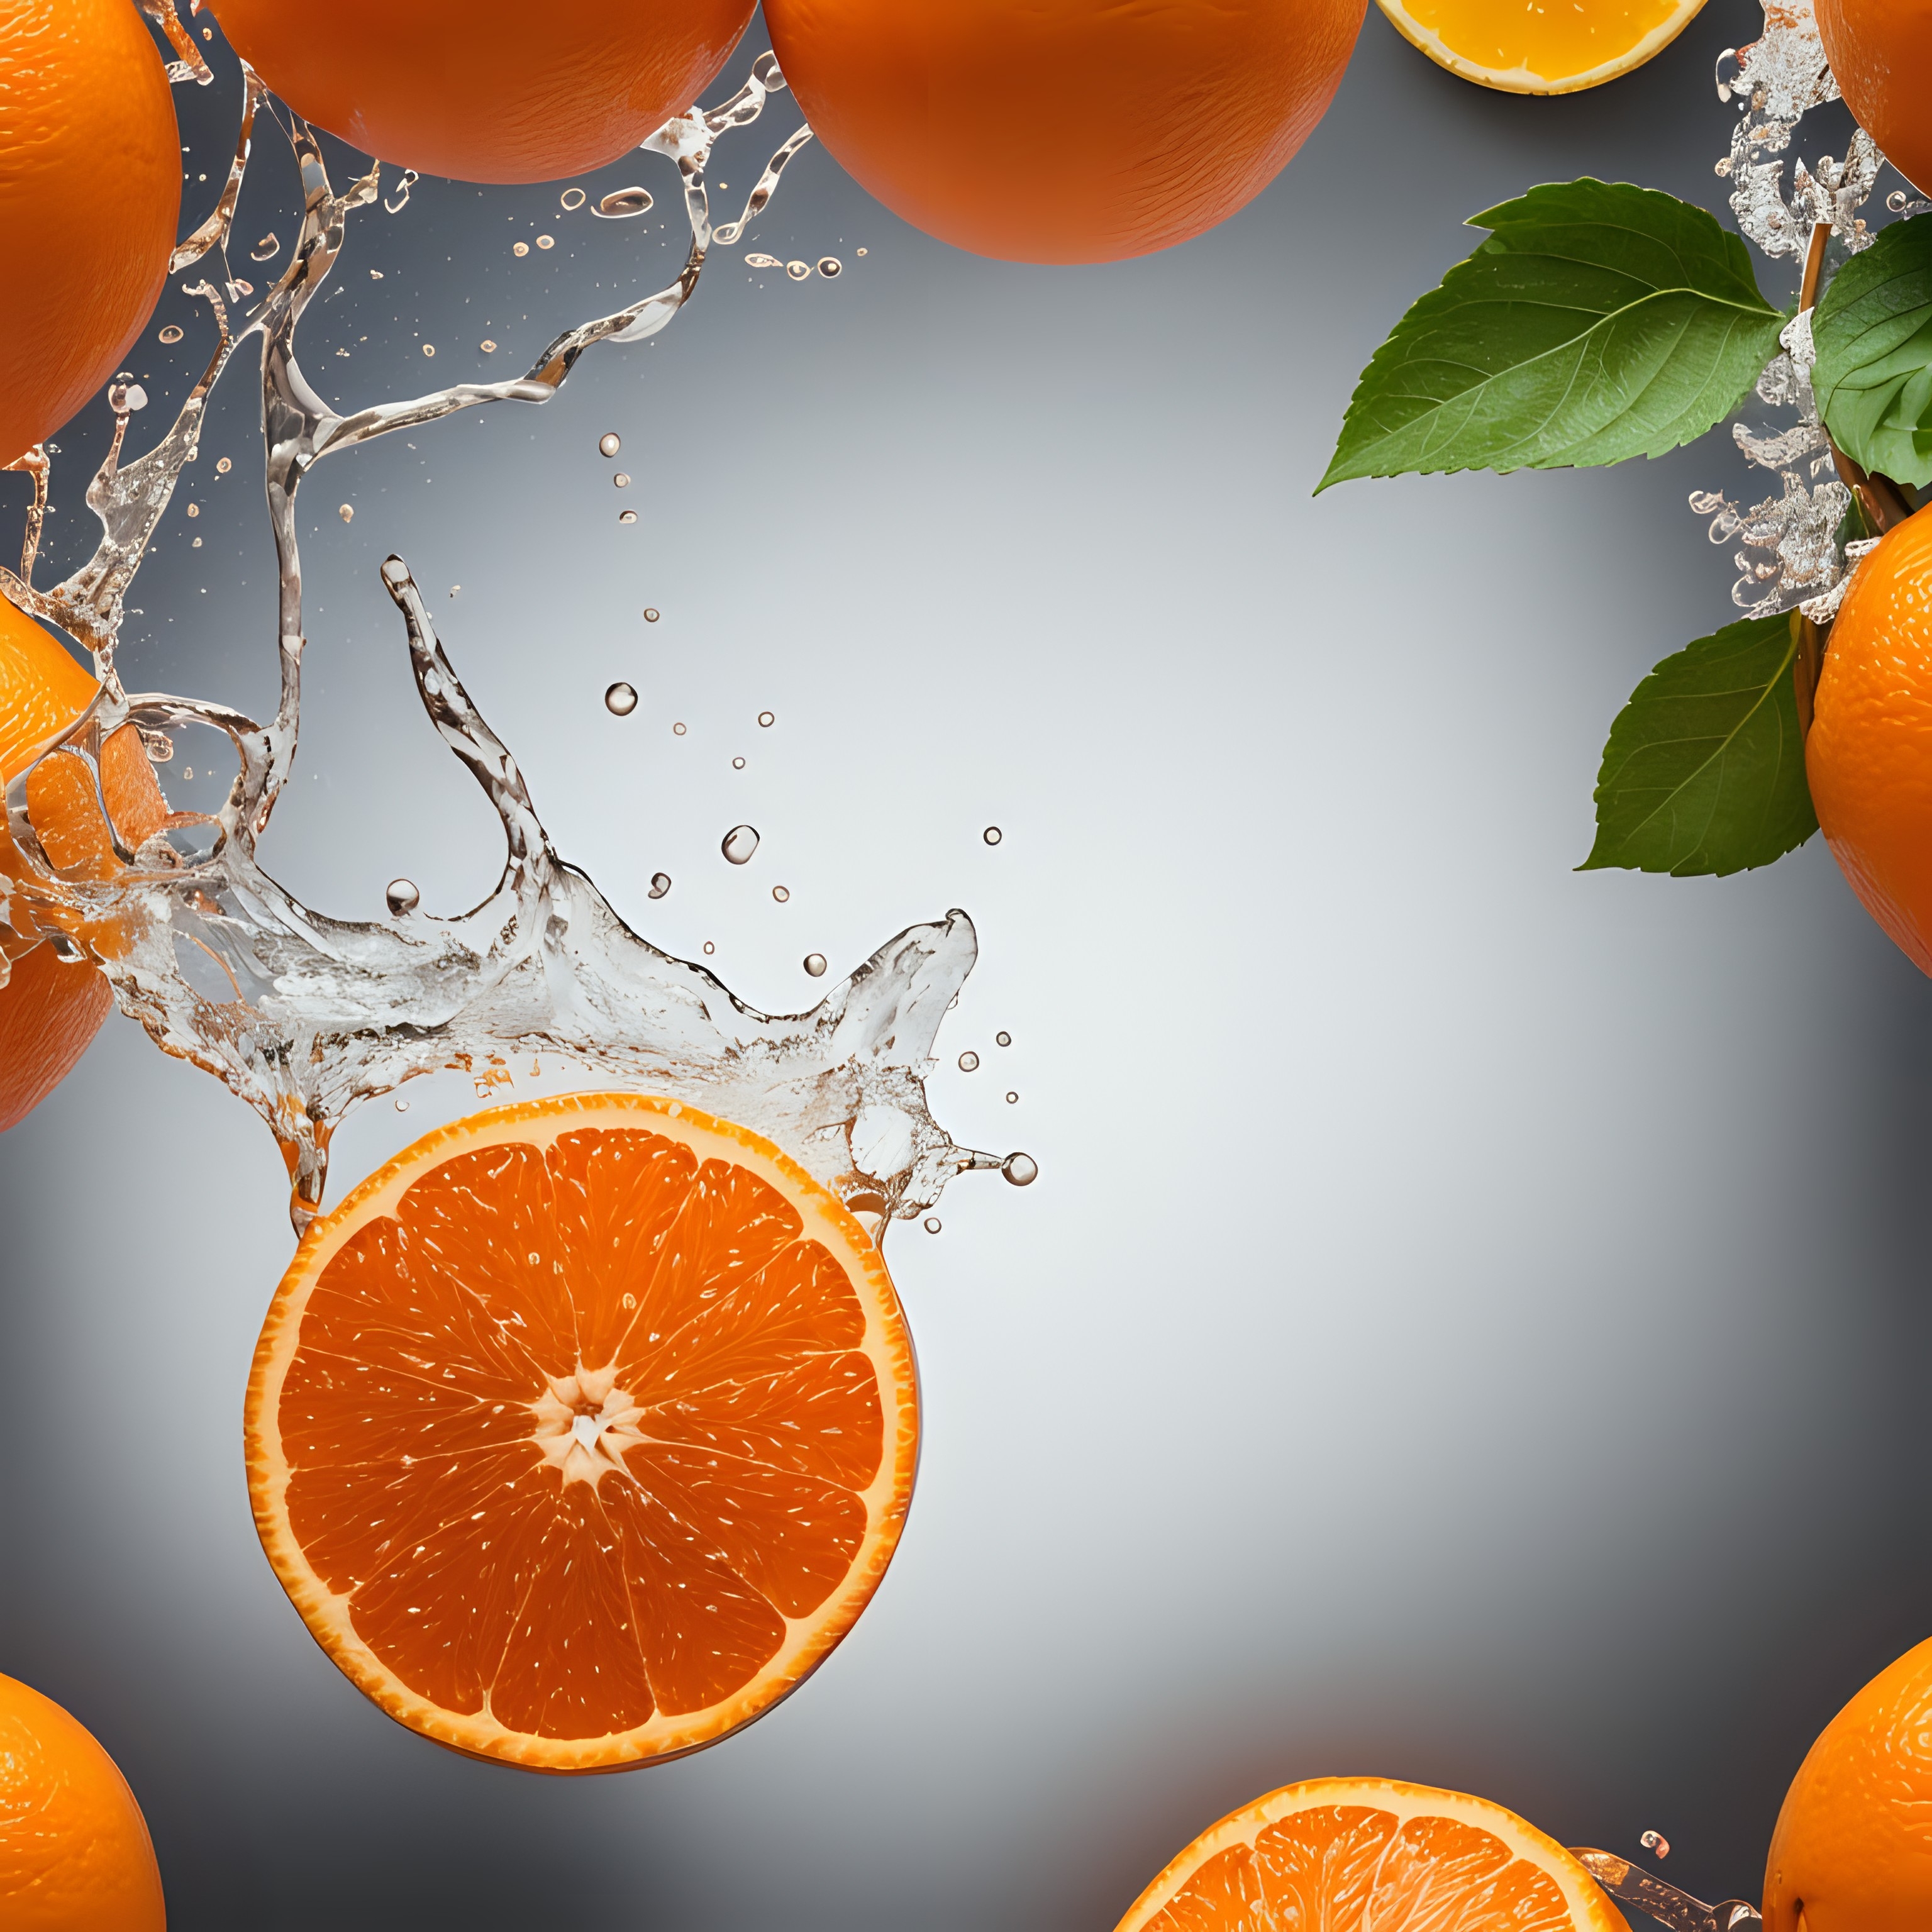
orange, water, splash, fresh, ripe, organic, healthy, vitamins, nature, harvest, diet, nutrition, delicious, food, photograph, valencia orange, rangpur, liquid, clementine, fruit, light, bitter orange, yellow, tangerine, citrus, mandarin orange, calamondin, natural foods, plant, morning, citric acid, tangelo, ingredient, meyer lemon, grapefruit, seedless fruit, produce, art, lime, still life photography, circle, peach, superfood, still life, macro photography, Ugli fruit, sweet lemon, citron, accessory fruit, font, graphics, fruit tree, drink, flowering plant, photography, brand